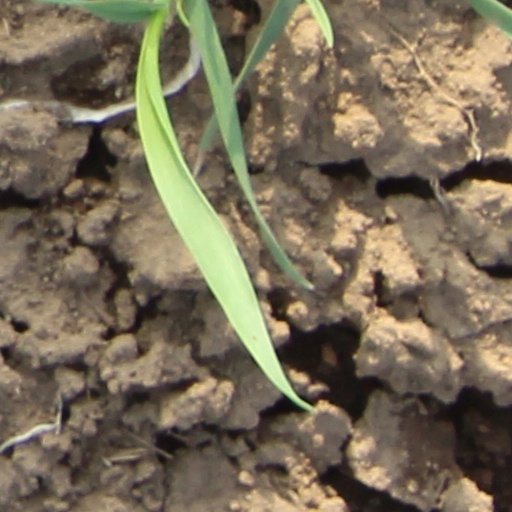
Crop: wheat